Dick effect

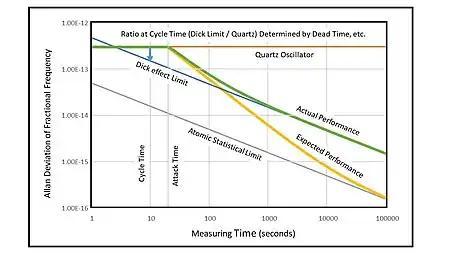
Impact of the Dick effect on the frequency stability of an Hg Ion Clock

The graphs here show predictions of the effect for a trapped-ion frequency standard using a quartz LO. In addition to excellent stability, quartz oscillators have very well defined noise characteristics: Their frequency fluctuations are characterized as "flicker frequency" over a very wide range of frequency and time. Flicker frequency noise corresponds to a constant Allan deviation as shown for the quartz LO in the graphs here.